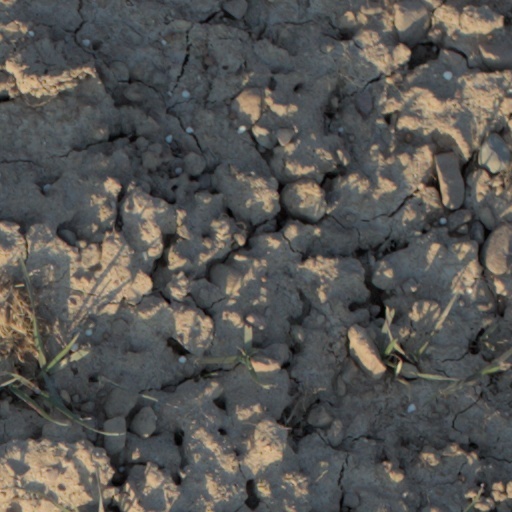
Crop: wheat